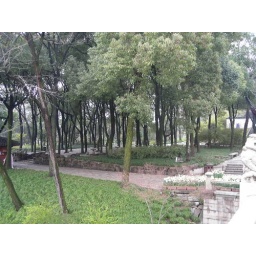
pic in tiger hill garden